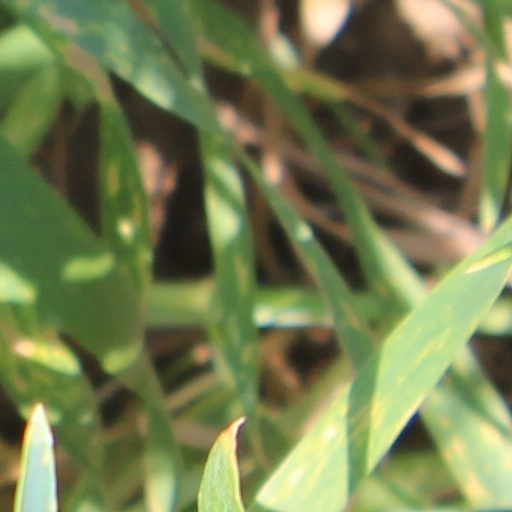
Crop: wheat